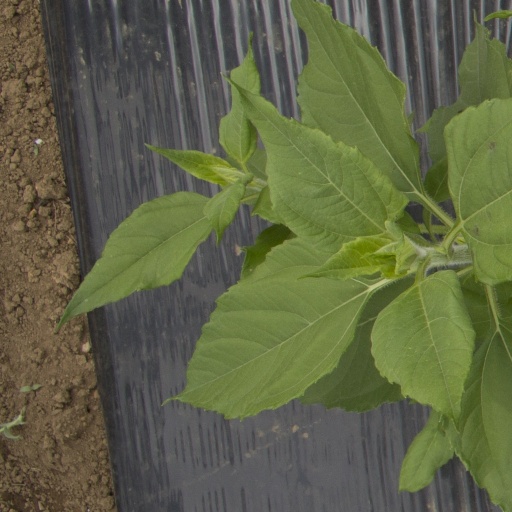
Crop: Jerusalem artichoke